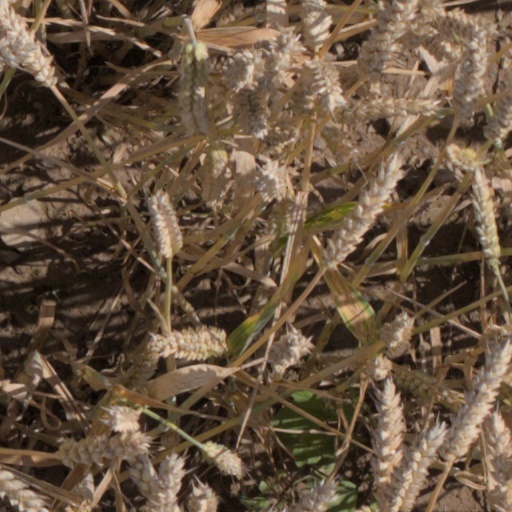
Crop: wheat